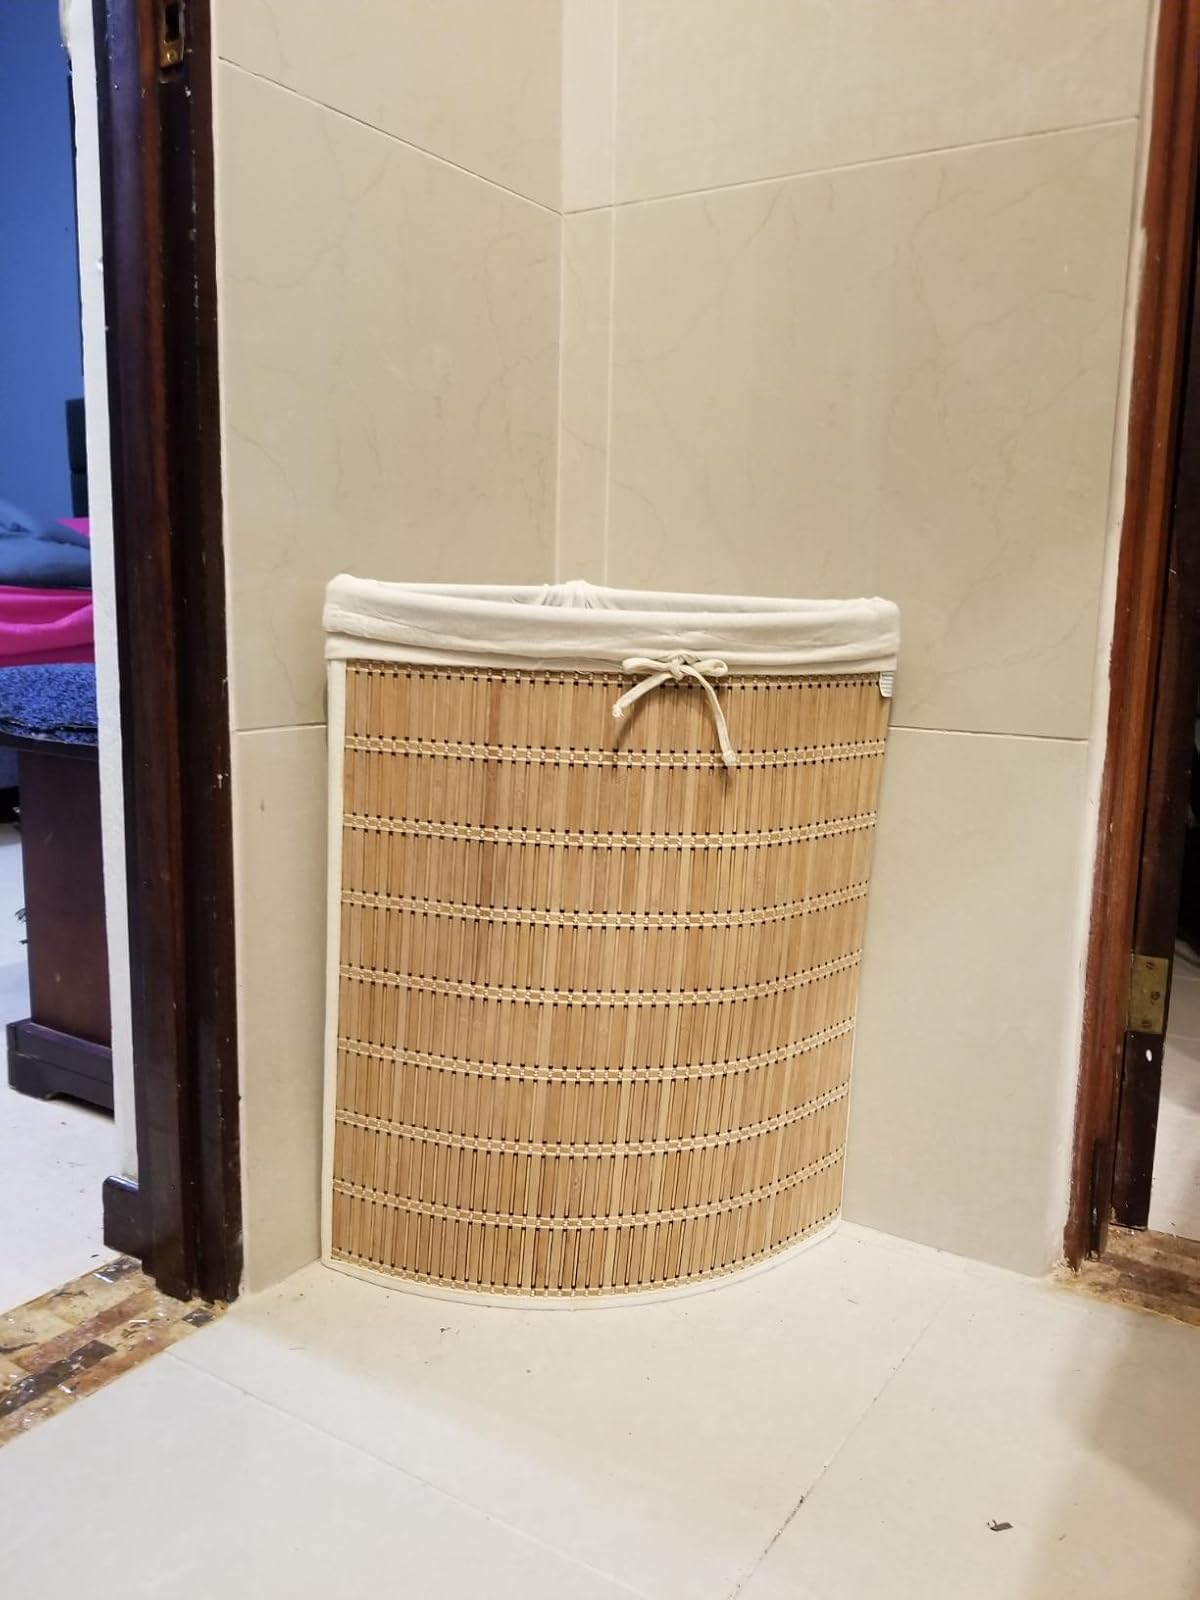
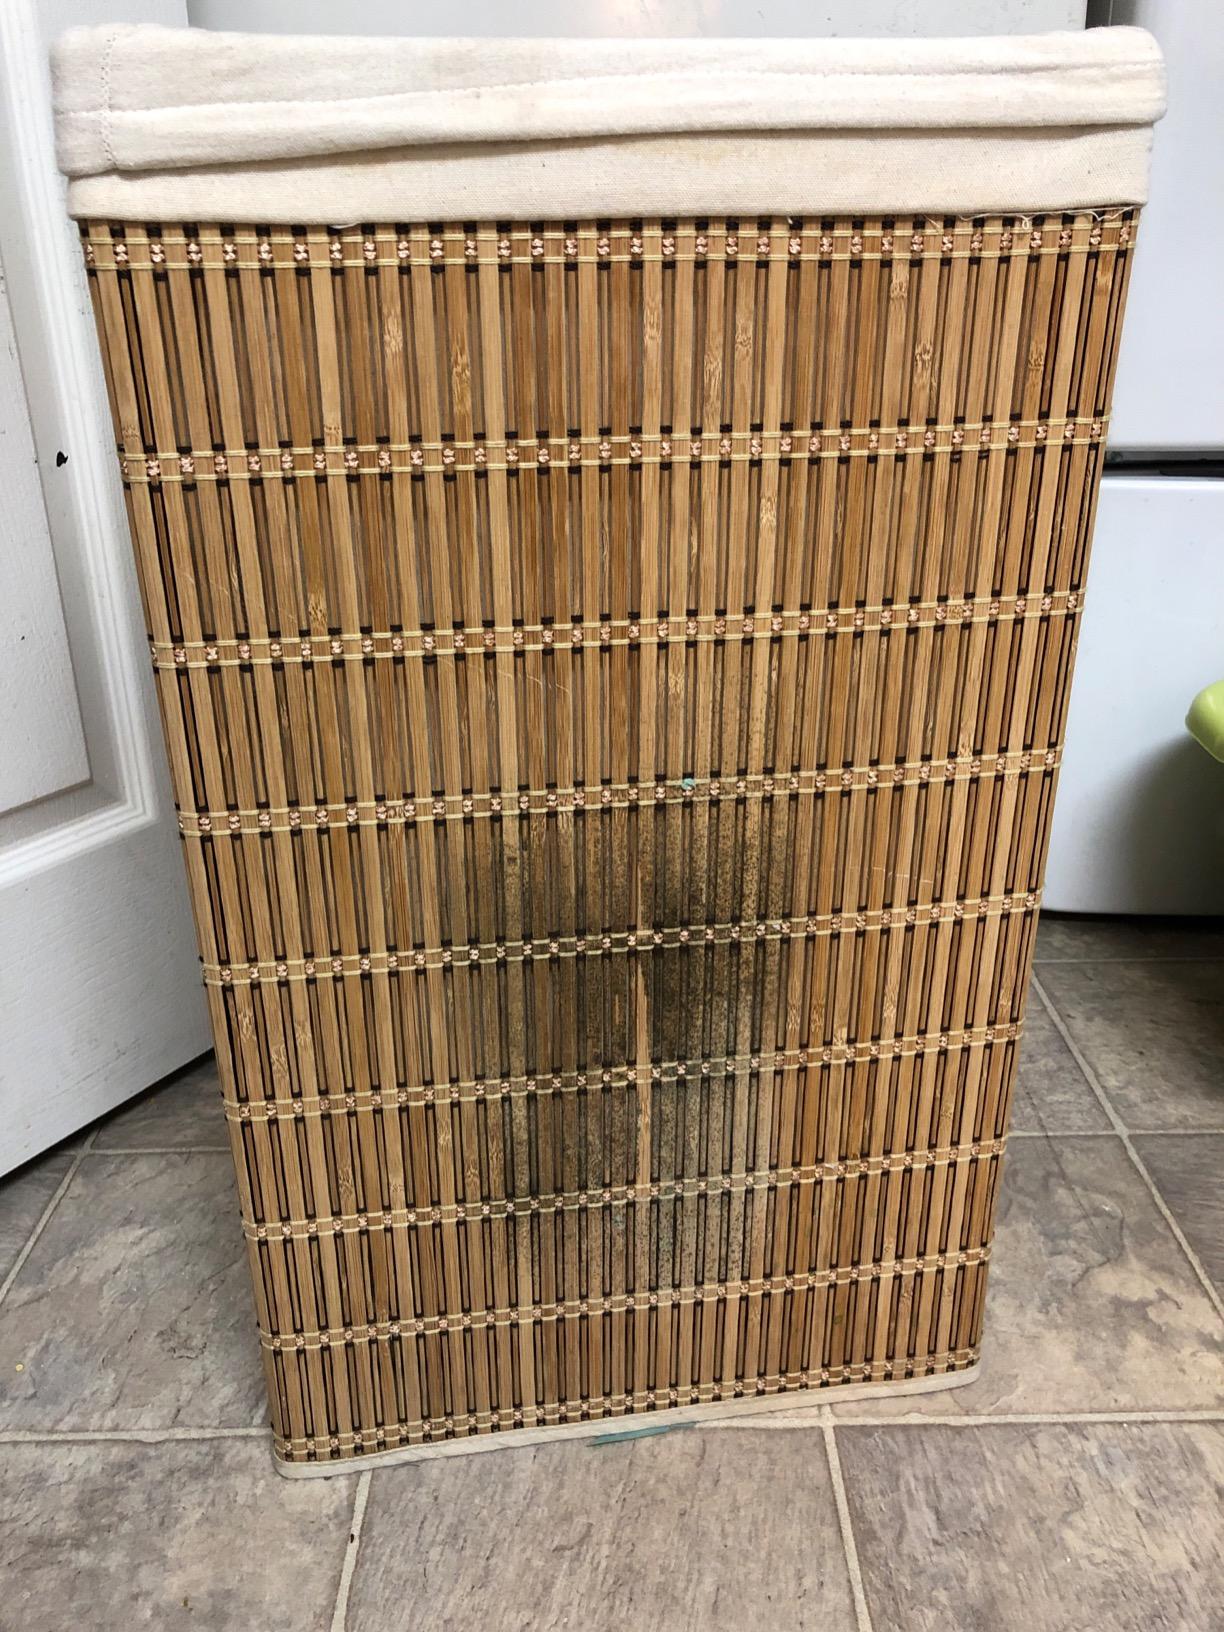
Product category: items_hamper
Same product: no